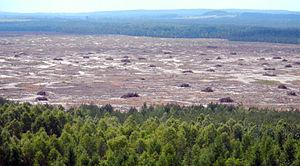
Le désert de Błędów est une zone sableuse entre Błędów et le village de Klucze, en Pologne.